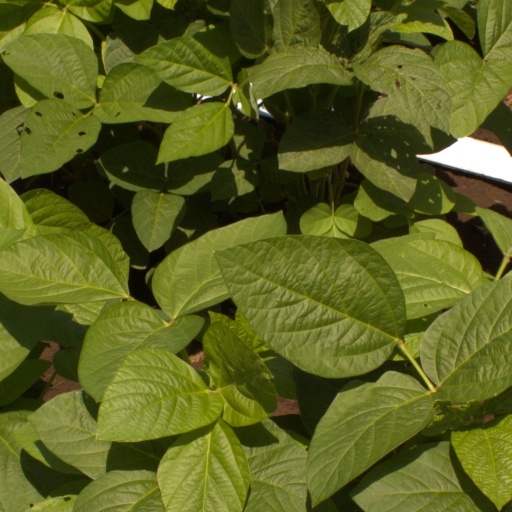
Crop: soybean